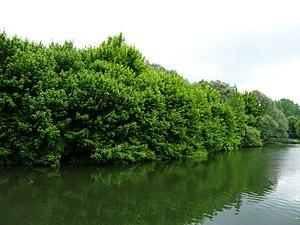
L'Isle en amont de la Roche, Saint-Martin-l'Astier, Dordogne, France.
Saint-Martin-l'Astier est une commune française située dans le département de la Dordogne, en région Nouvelle-Aquitaine.